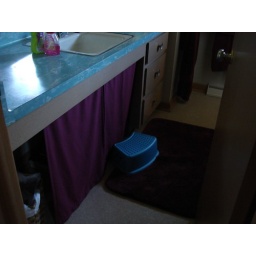
Kelly made these curtains for under the bathroom sink.